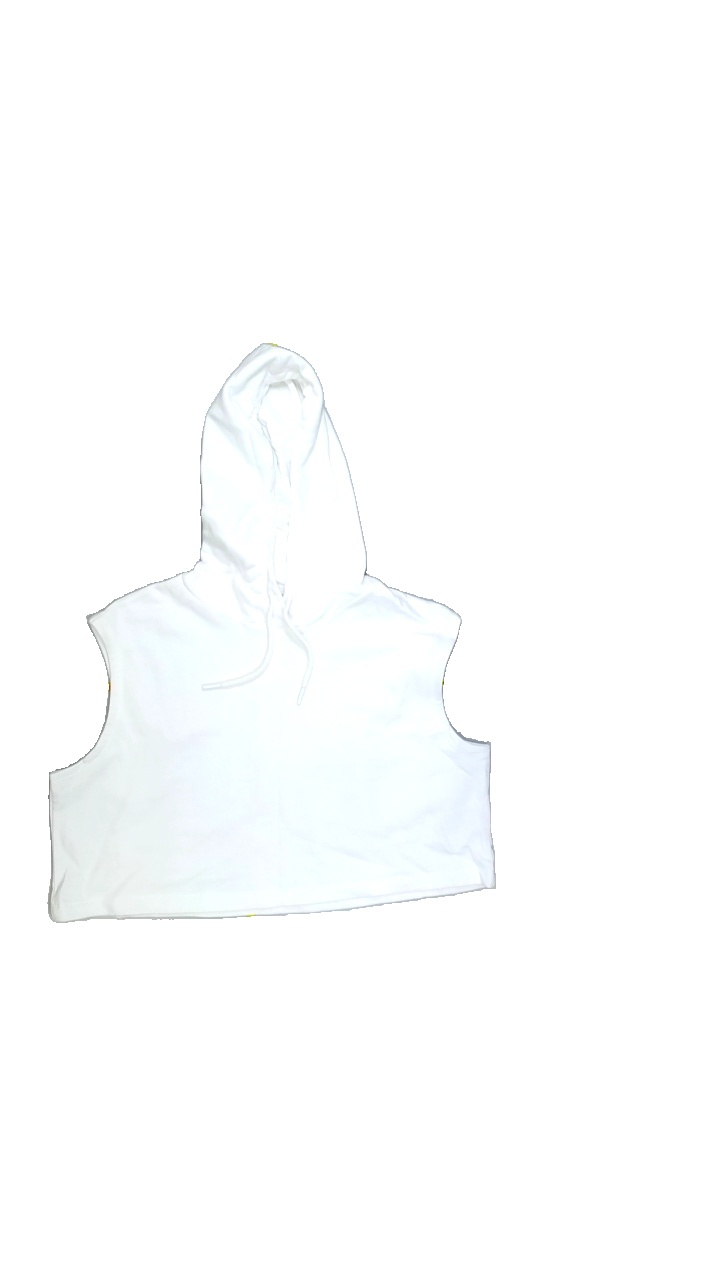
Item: Hoodie (Ladies)
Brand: Gina Tricot
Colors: White
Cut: Cropped
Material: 80%cotton 20%polyester
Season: Spring
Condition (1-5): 5
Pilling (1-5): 5
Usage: Export
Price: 50-100